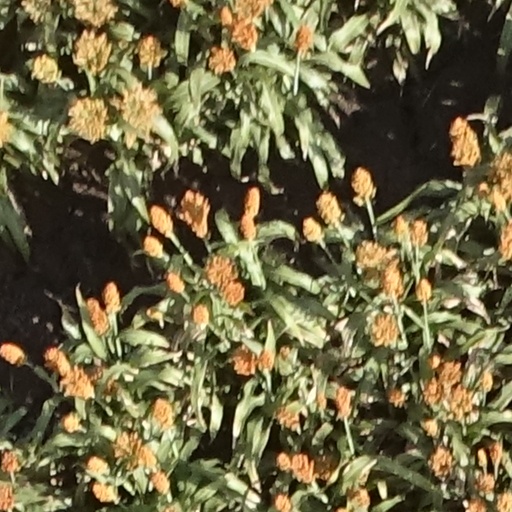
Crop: sorghum